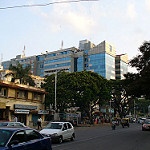
Scene: Outdoor